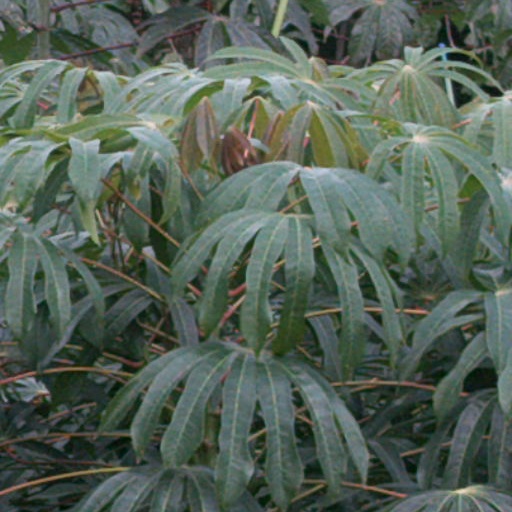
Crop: cassava